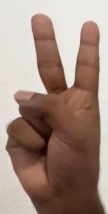
ASL sign: 2